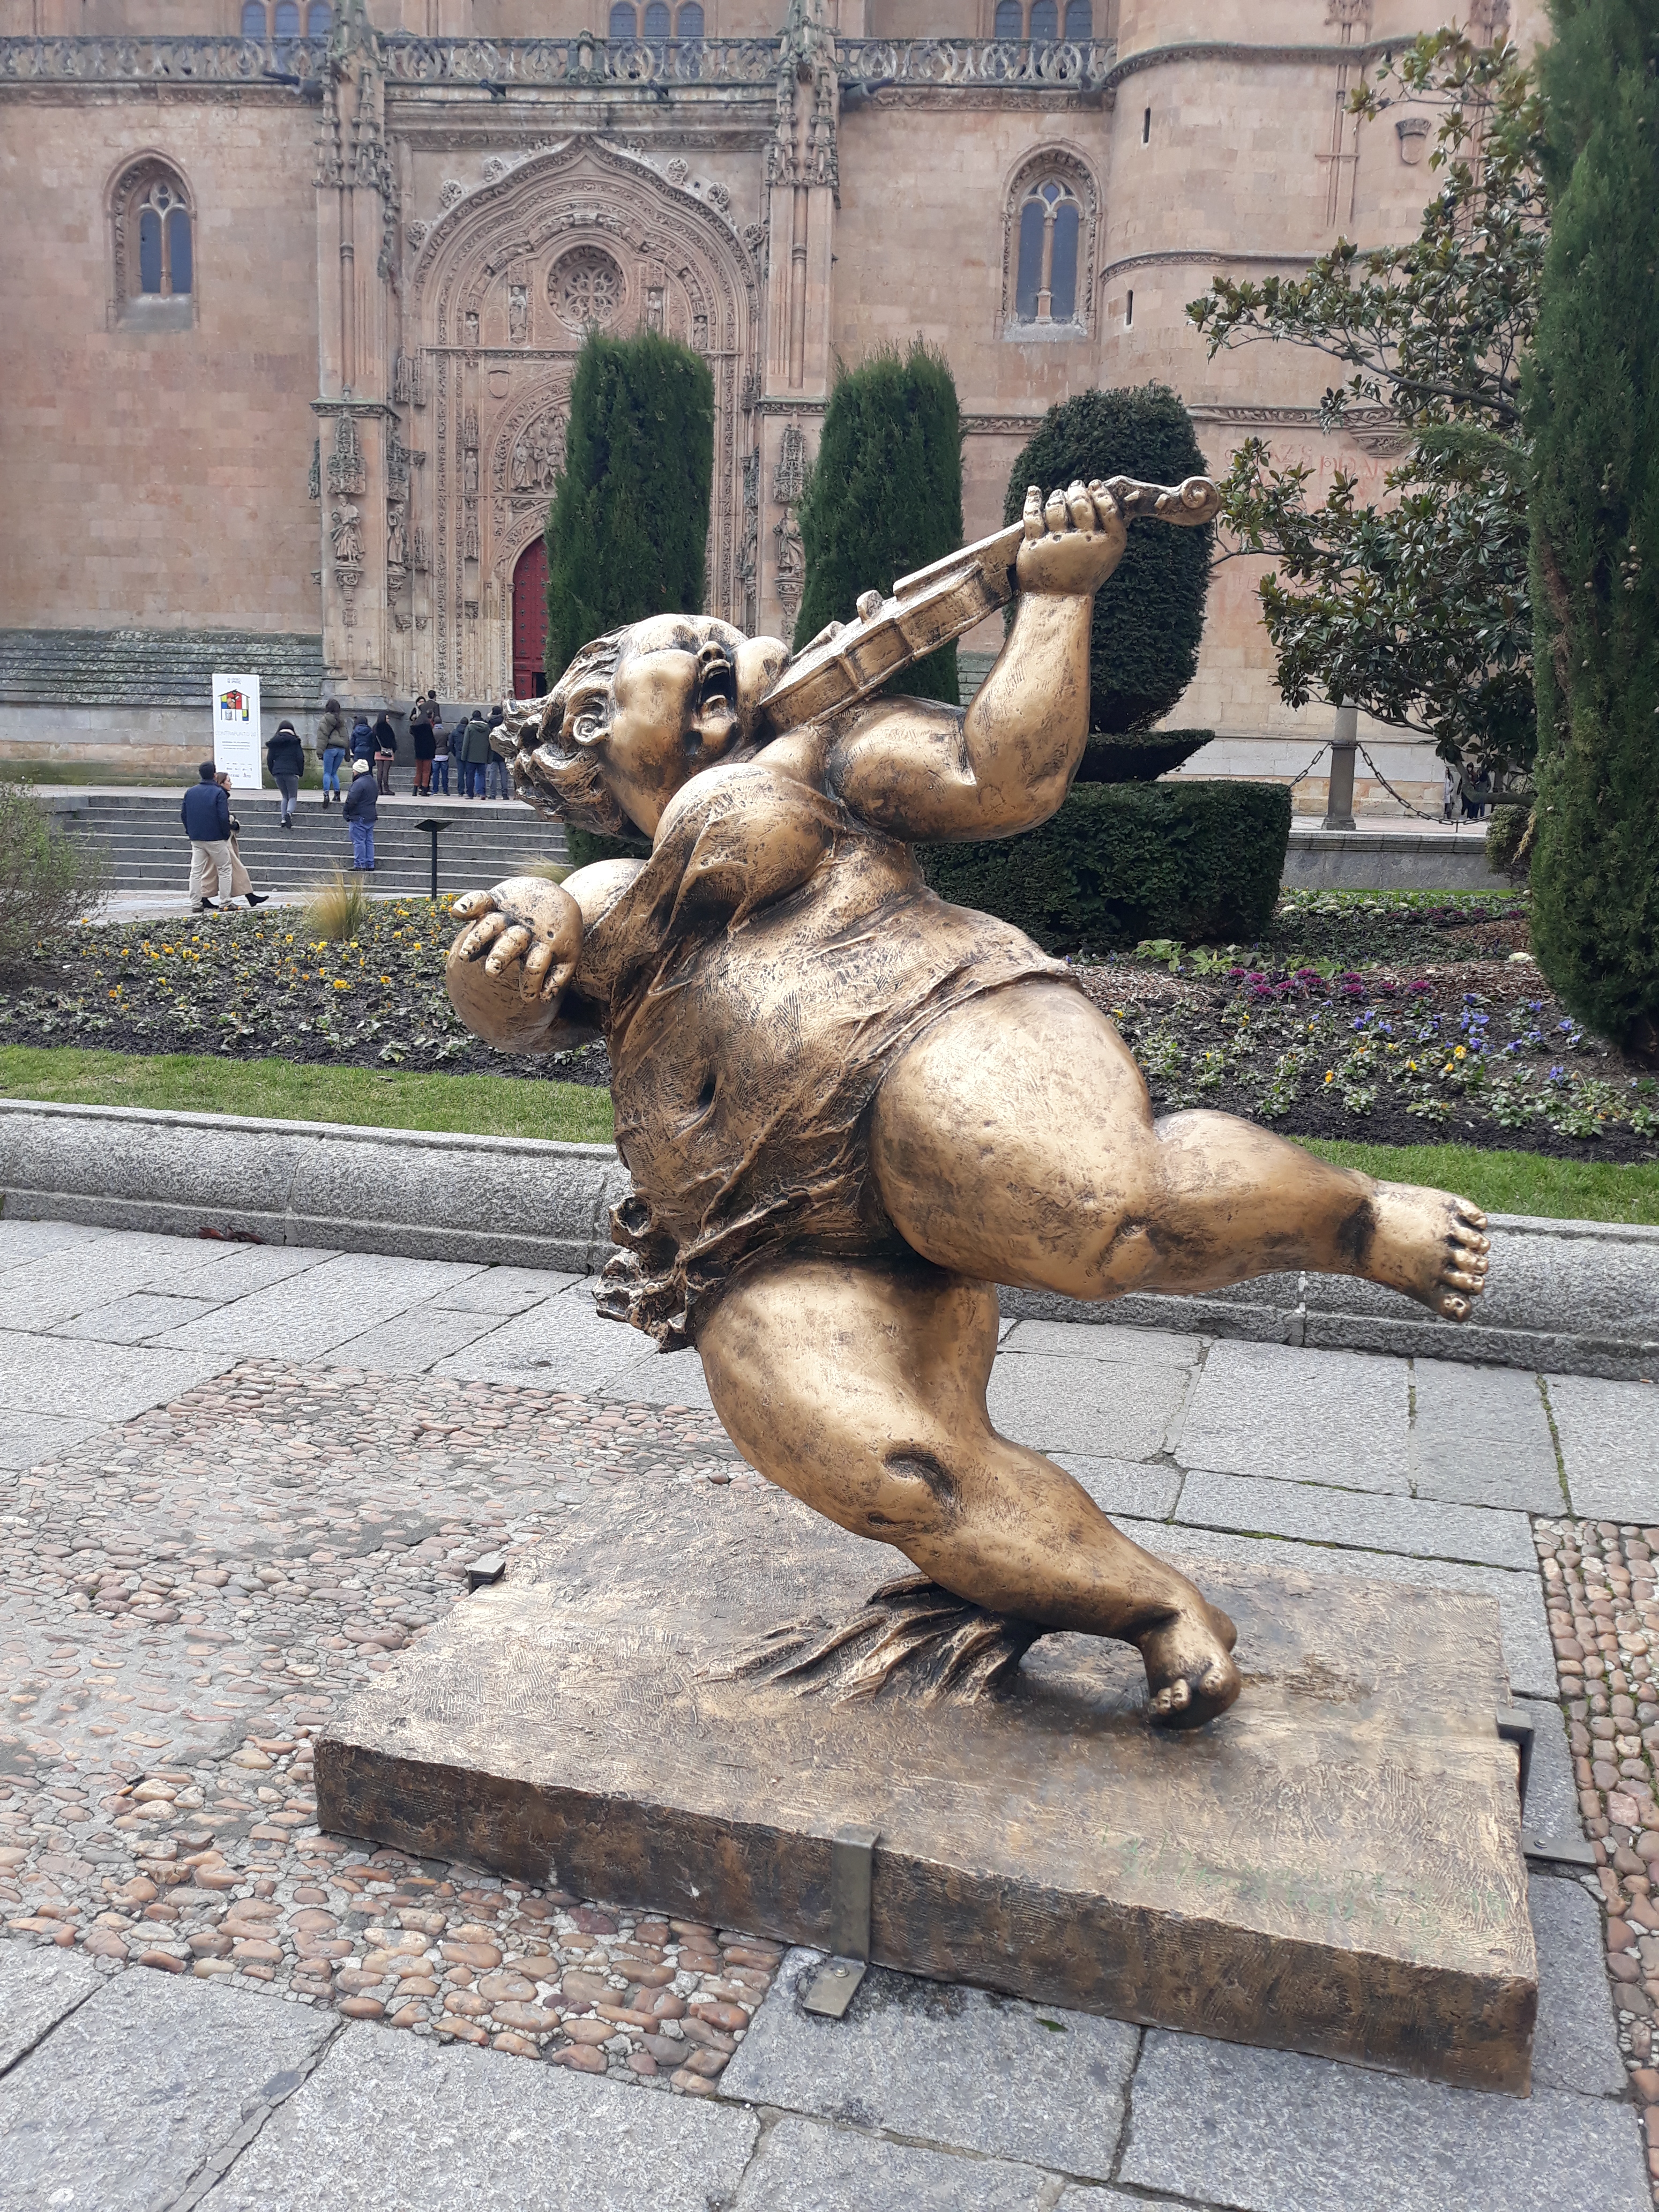
sculpture, sculptor, Xu Hongfei, salamanca, chinese, asian, culture, exhibition, statue, art, monument, classical sculpture, leg, architecture, street performance, nonbuilding structure, Barechested, tourism, leisure, chest, artwork, metal